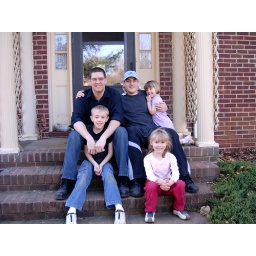
Me and my 3 kids. The little girl in the striped dress is NOT mine!